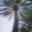
Label: palm_tree